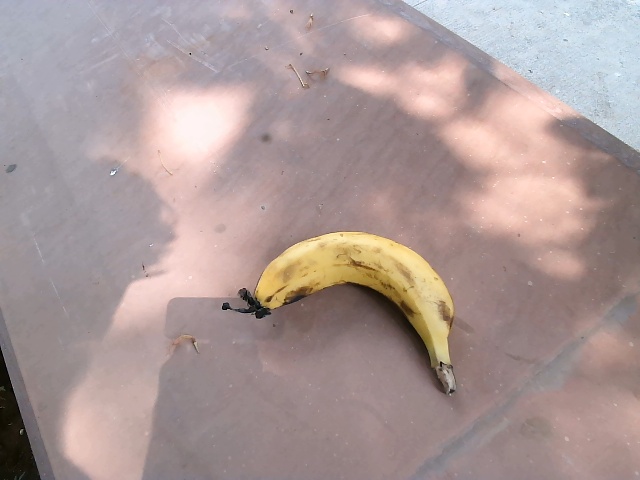
Label: Ripe_Banana